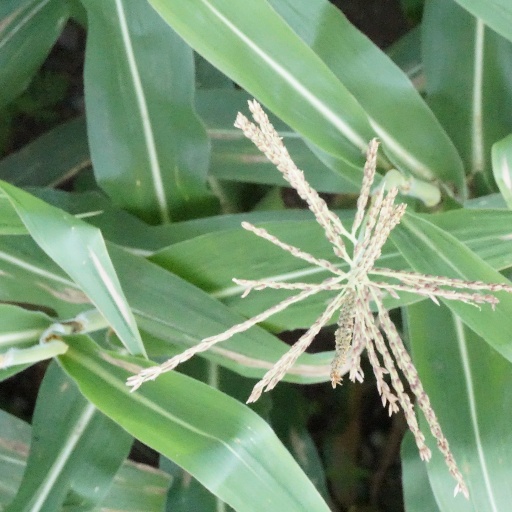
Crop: maize; corn